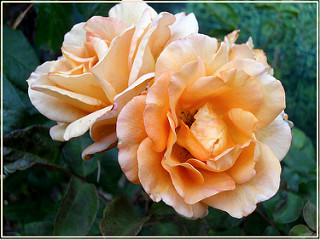
Flower: rose